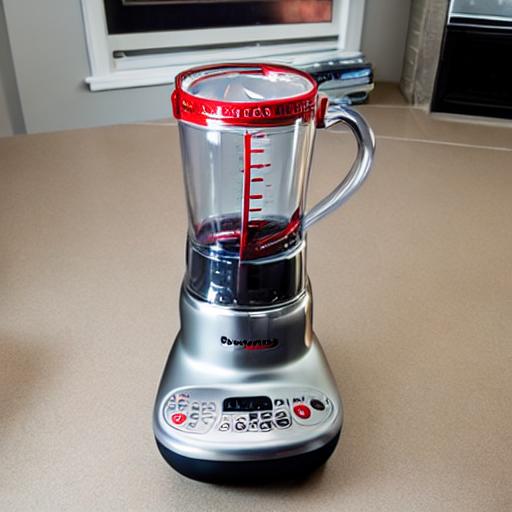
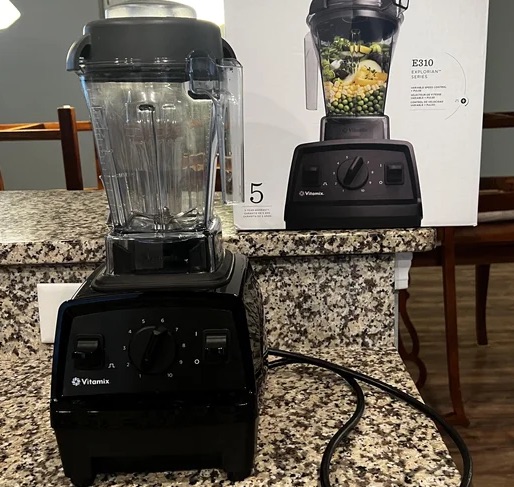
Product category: items_blender
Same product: no